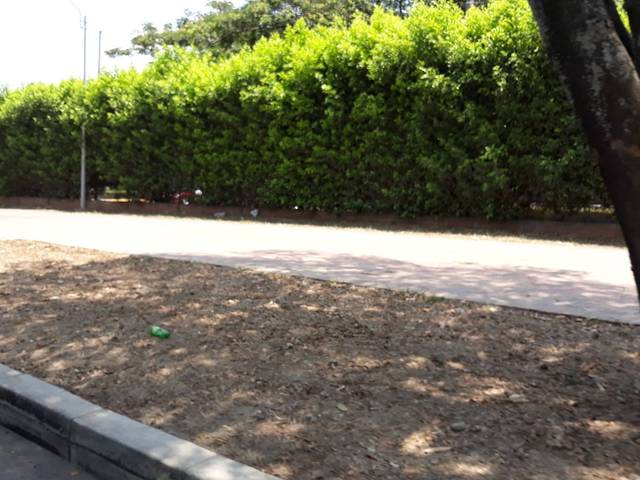
Region: Colombia
Coordinates: 3.453, -76.496